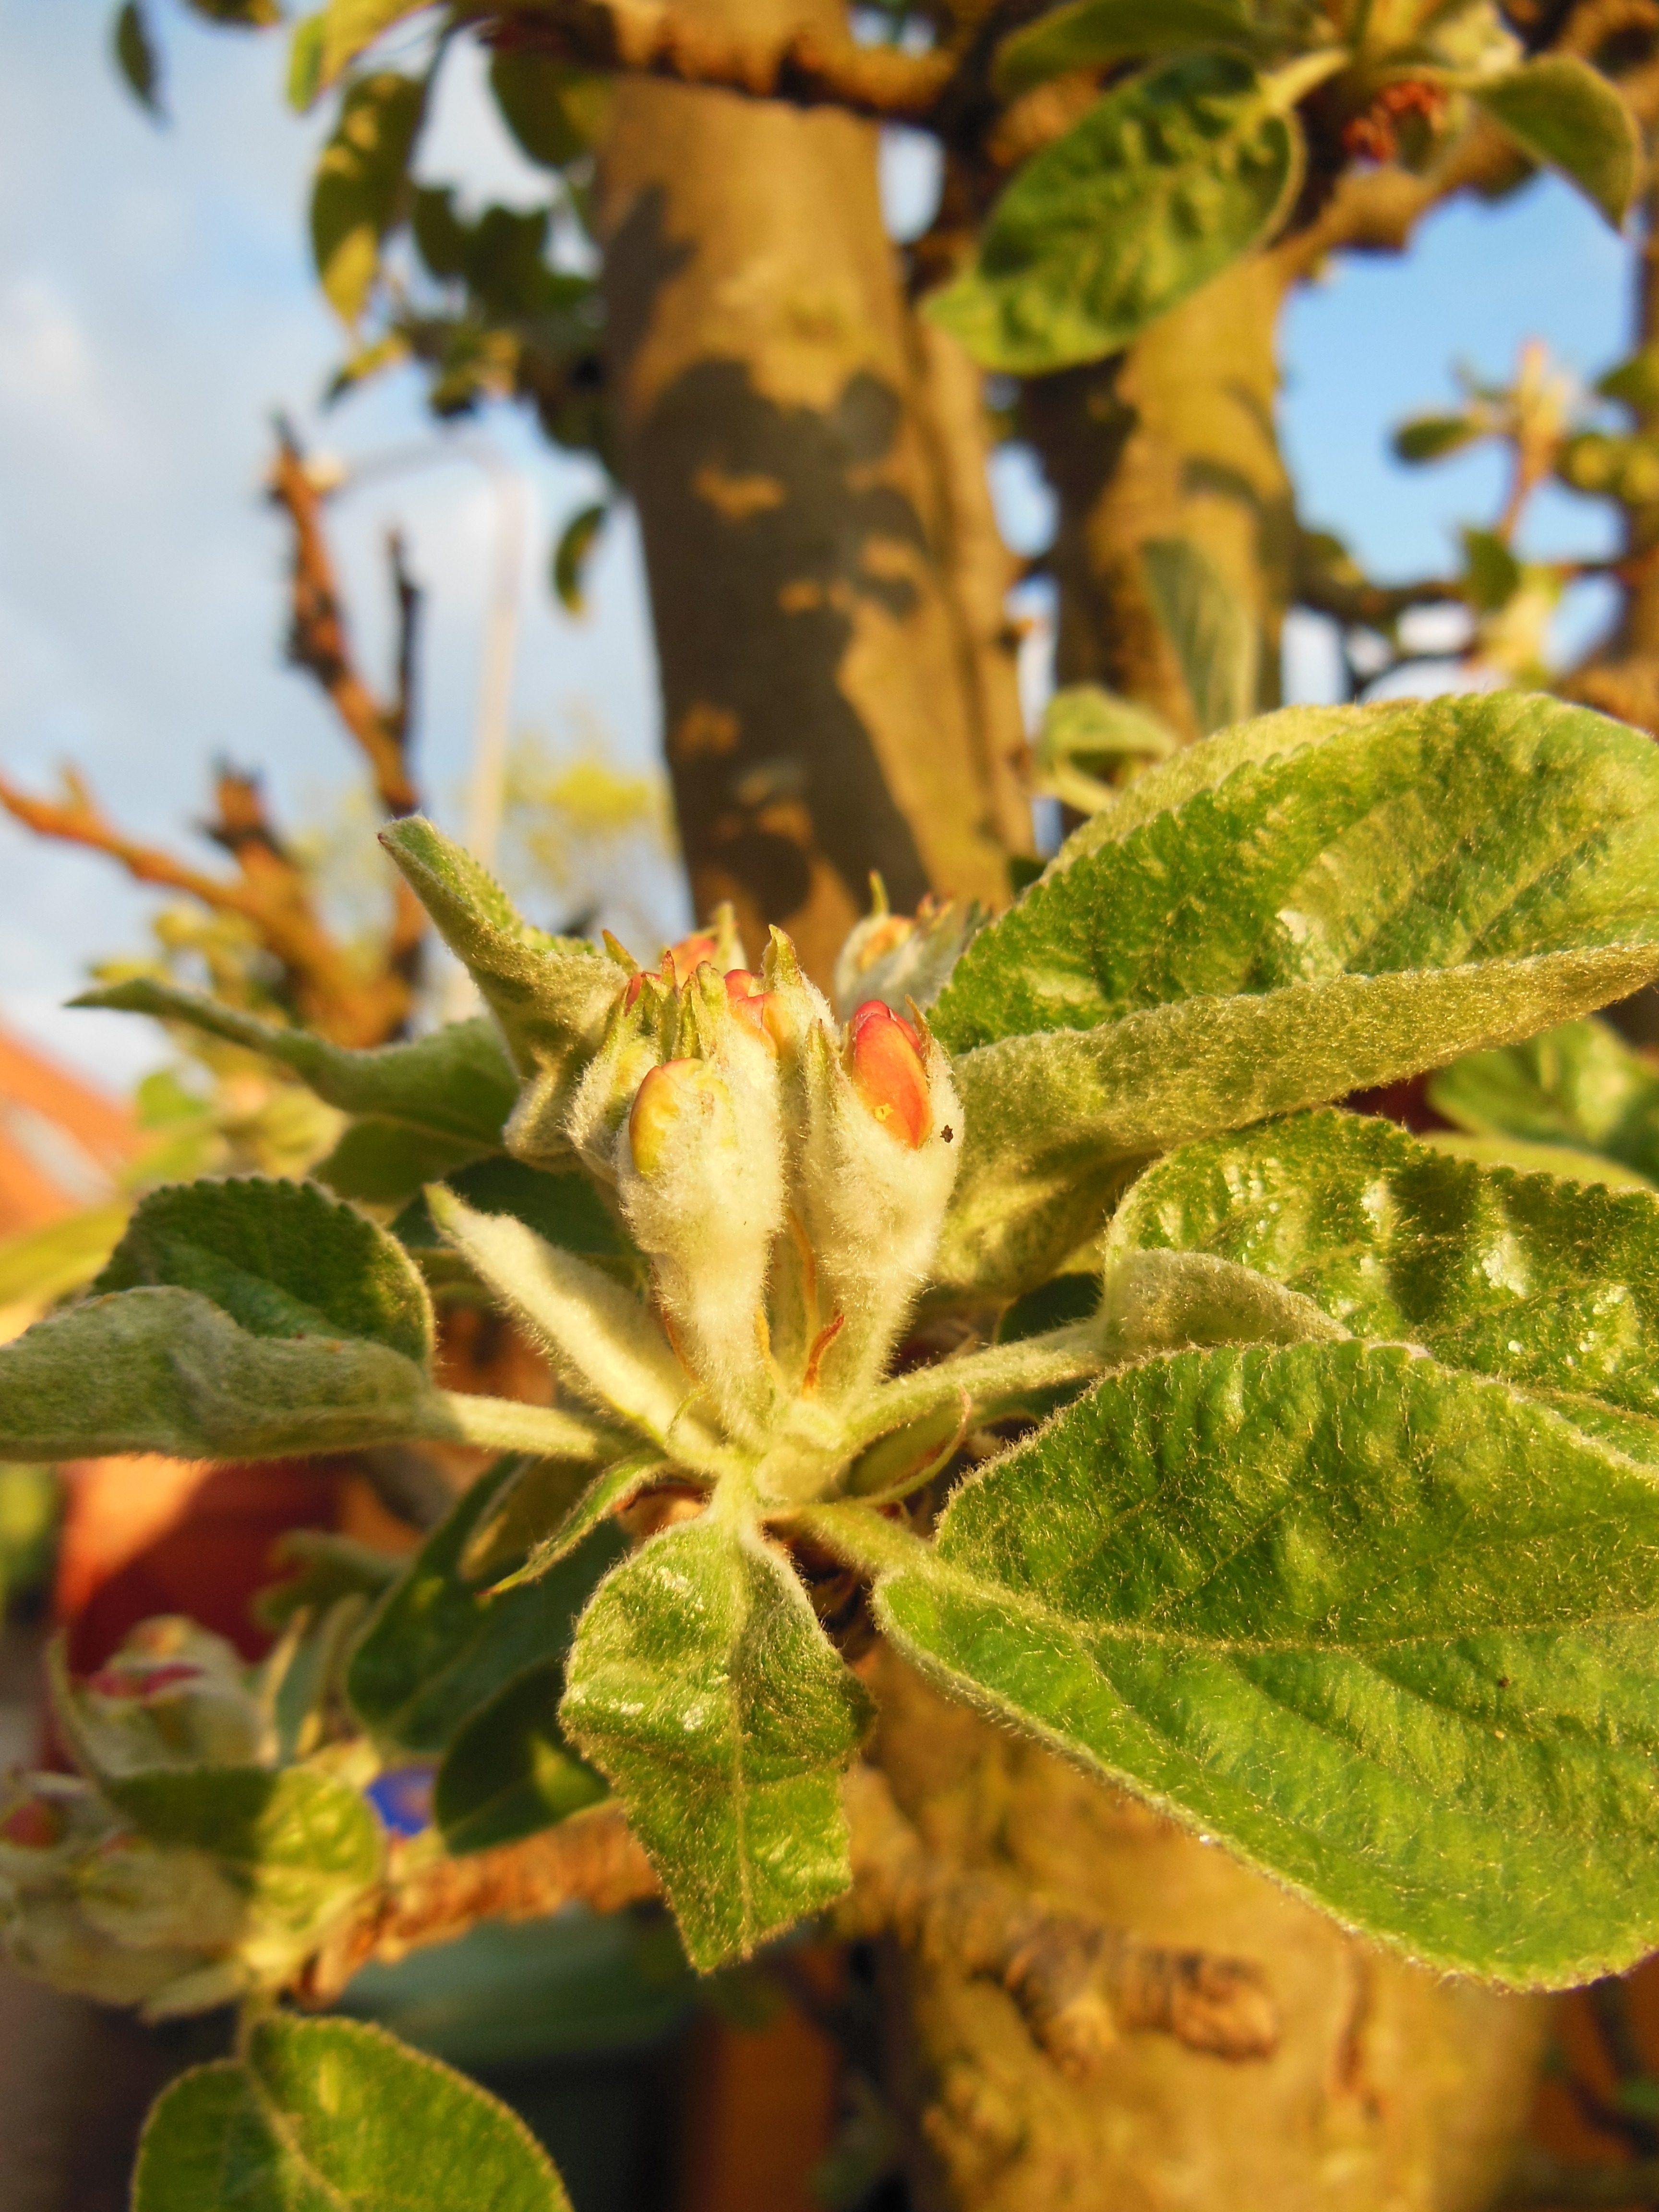
tree, plant, white, leaf, flower, spring, green, red, produce, macro, autumn, brown, botany, blue, flora, blue sky, close up, leaves, shrub, hairy, macro photography, flowering plant, budding, hairy leaves, apple buds, sunny weather, woody plant, land plant